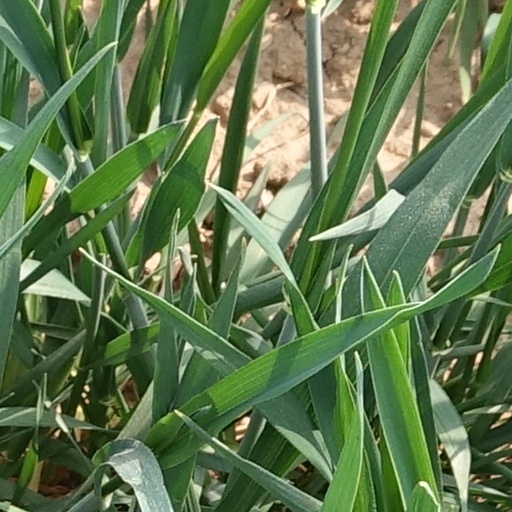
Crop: wheat